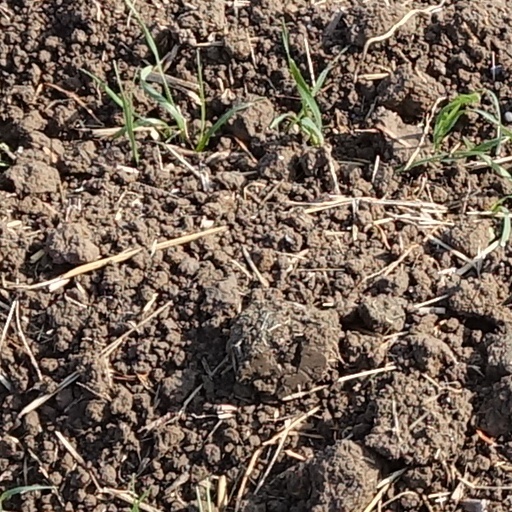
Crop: wheat